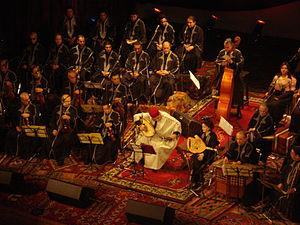
Zied Gharsa (portant une joubba blanche) accordant son luth au milieu de l'orchestre de la Rachidia lors de leur concert au théâtre municipal de Tunis le 27 février 2009, Tunis, Tunisie
Tunis est la ville la plus peuplée et la capitale de la Tunisie. Elle est aussi le chef-lieu du gouvernorat du même nom depuis sa création en 1956. Située au nord du pays, au fond du golfe de Tunis dont elle est séparée par le lac de Tunis, la cité s'étend sur la plaine côtière et les collines avoisinantes. Son cœur historique est la médina, inscrite au patrimoine mondial de l'Unesco.
La Tunisie, en forme longue la République tunisienne, est un État d'Afrique du Nord bordé au nord et à l'est par la mer Méditerranée, à l'ouest par l'Algérie avec 965 kilomètres de frontière commune et au sud-sud-est par la Libye avec 459 kilomètres de frontière. Sa capitale Tunis est située dans le nord-est du pays, au fond du golfe du même nom. Plus de 30 % de la superficie du territoire est occupée par le désert du Sahara, le reste étant constitué de régions montagneuses et de plaines fertiles.